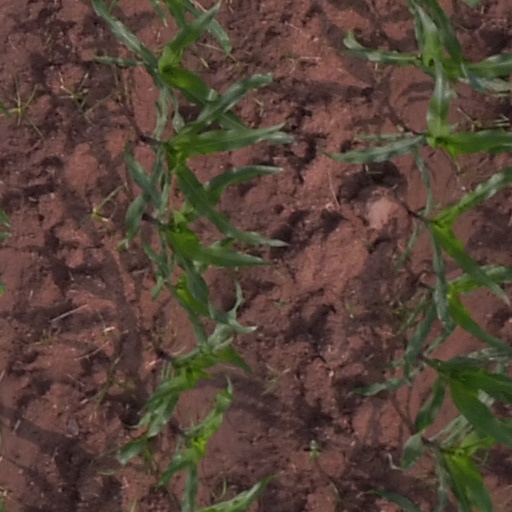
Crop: maize; corn